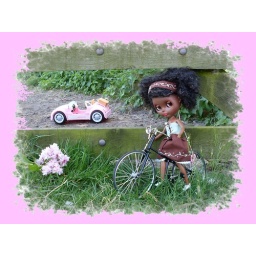
Poppy's contribution: Take your bike instead of your car once in a while !!